Sahal Mahfudh

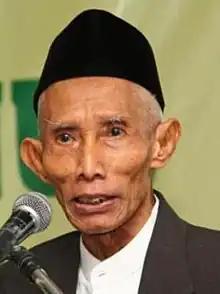
K.H. Sahal Mahfudh

Sahal Mahfudh (December 17, 1937January 24, 2014) was an Indonesian cleric. He was the spiritual leader ("rais aam") – the most senior cleric – of the Nahdlatul Ulama, Indonesia's largest Muslim majority organization, from 1999 to the time of his death in 2014. He was also chairman of the Indonesian Ulema Council (MUI). He took over the Maslakul Huda boarding school from his father, Kiai Mahfudz Salam, in 1963.